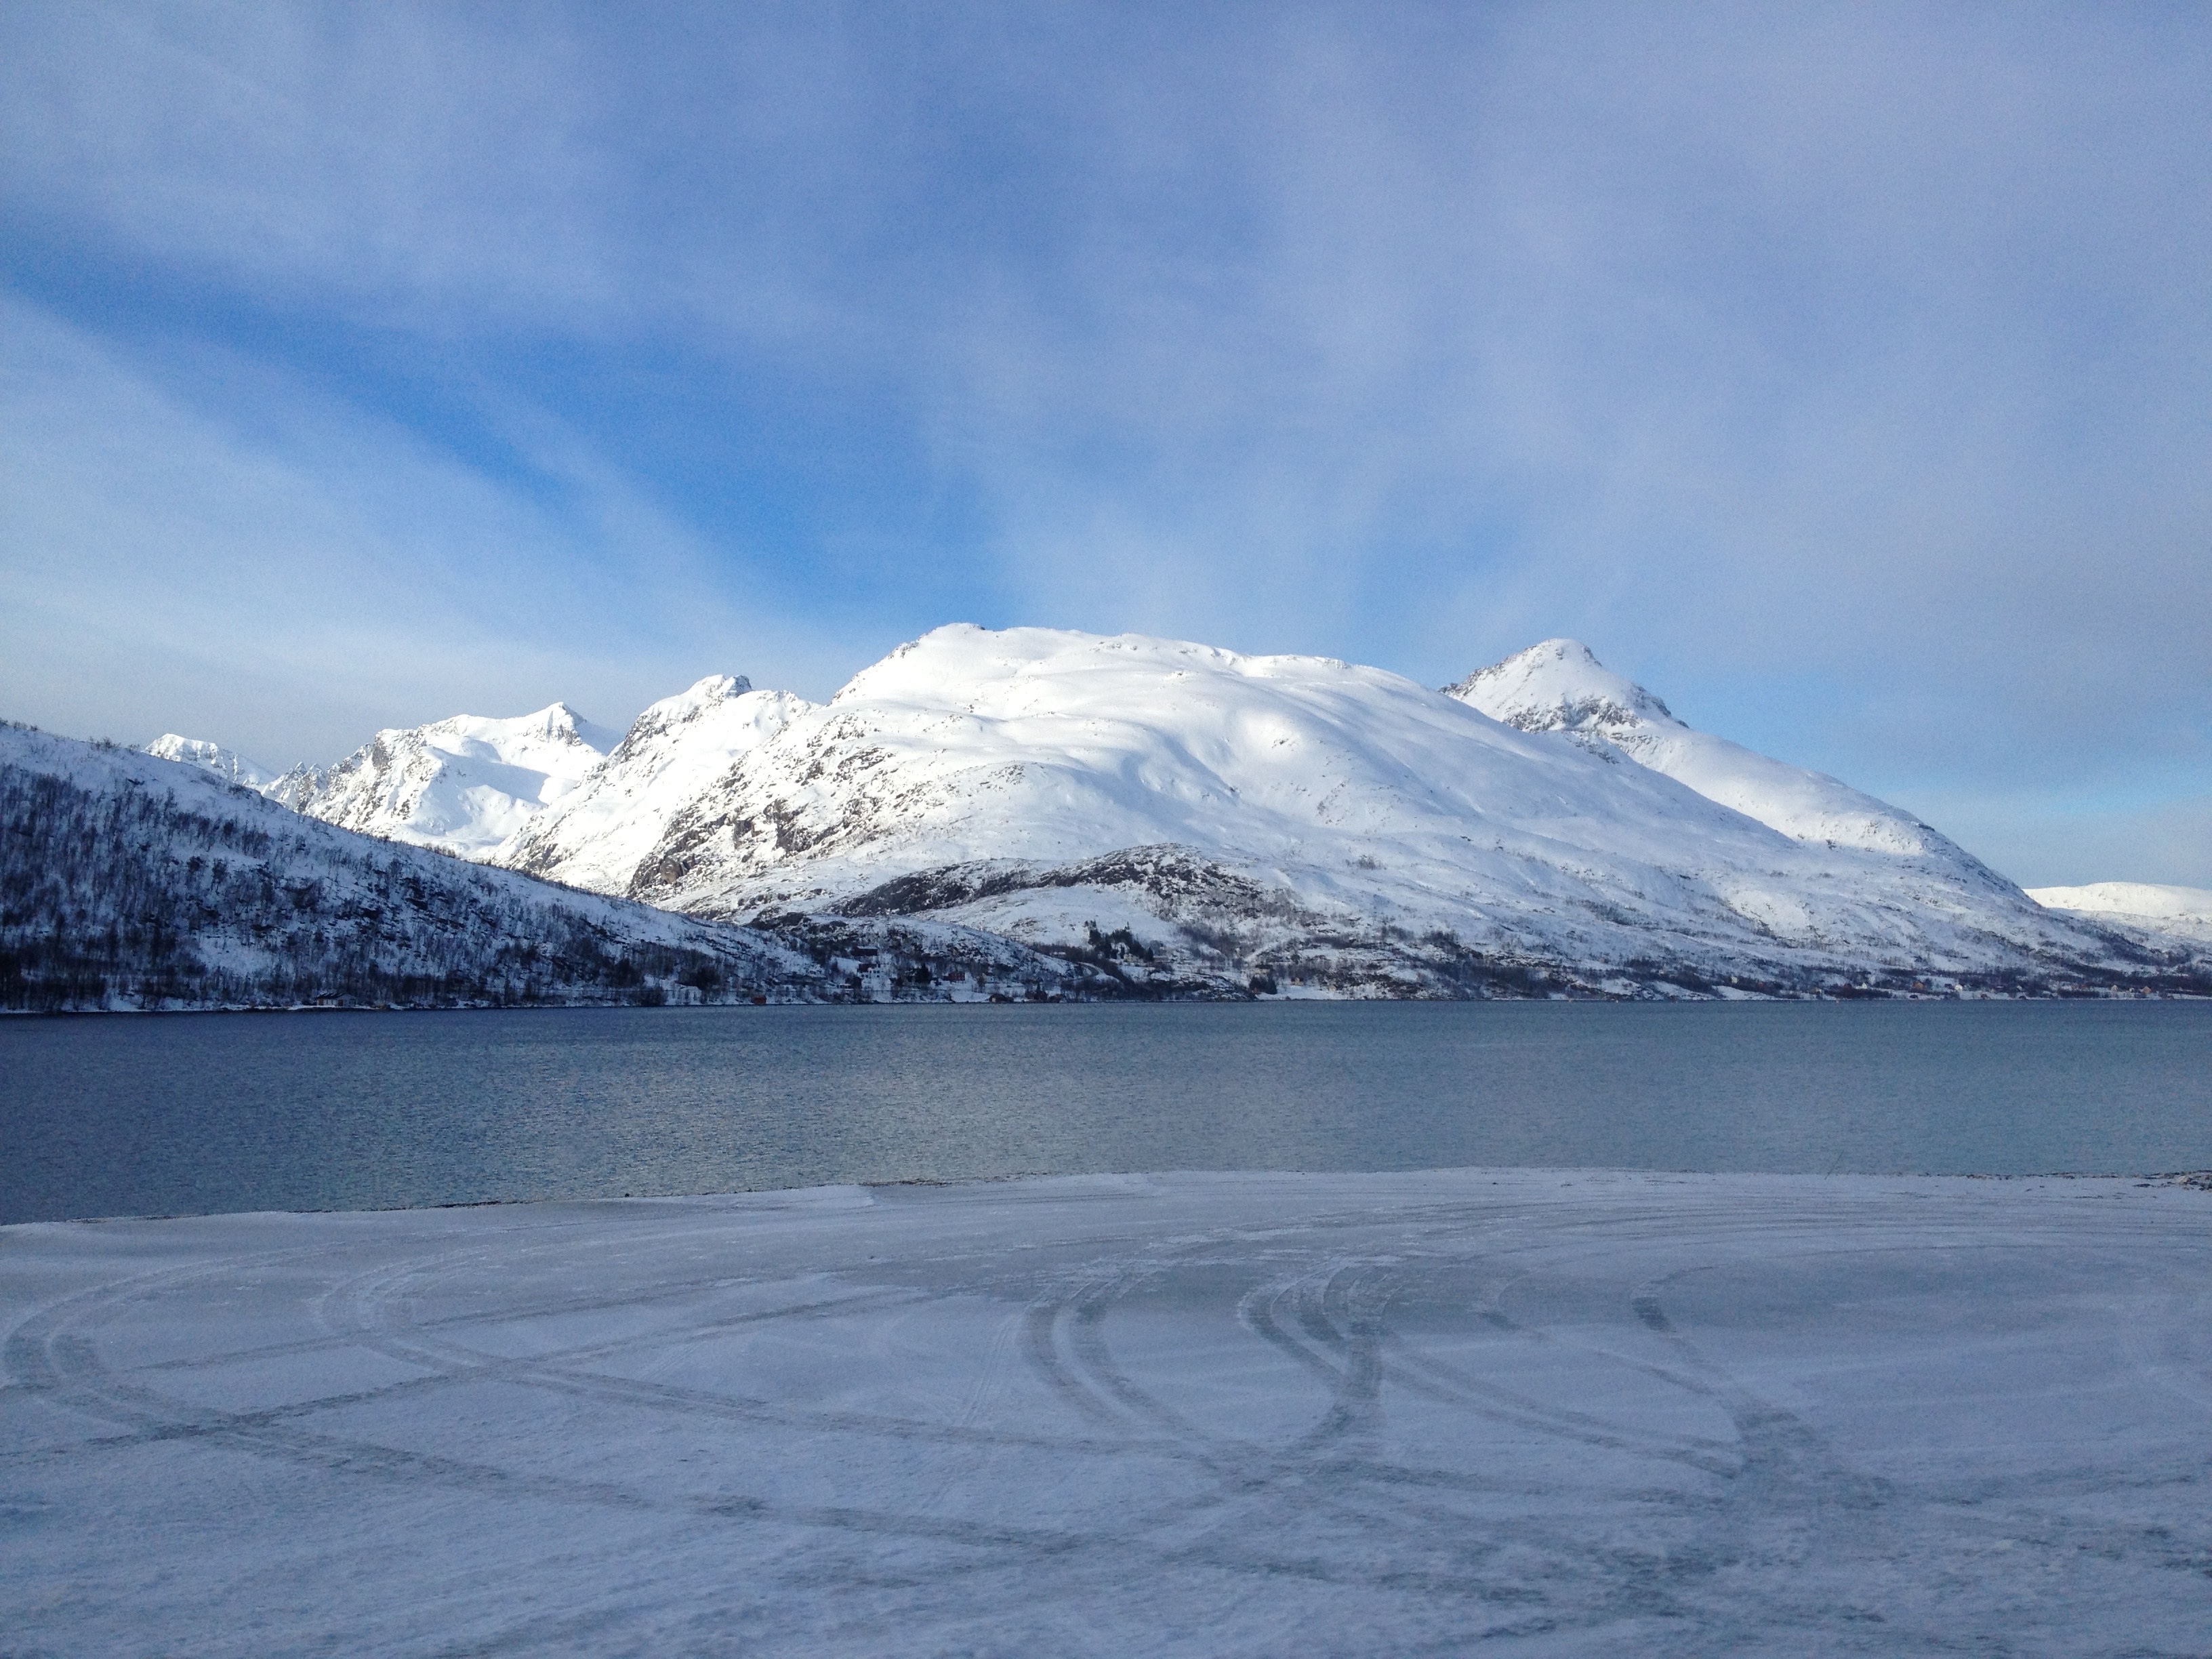
mountain, snow, winter, cloud, mountain range, ice, glacier, weather, arctic, alps, plateau, fell, piste, landform, arctic ocean, geographical feature, mountainous landforms, glacial landform, geological phenomenon, ice cap